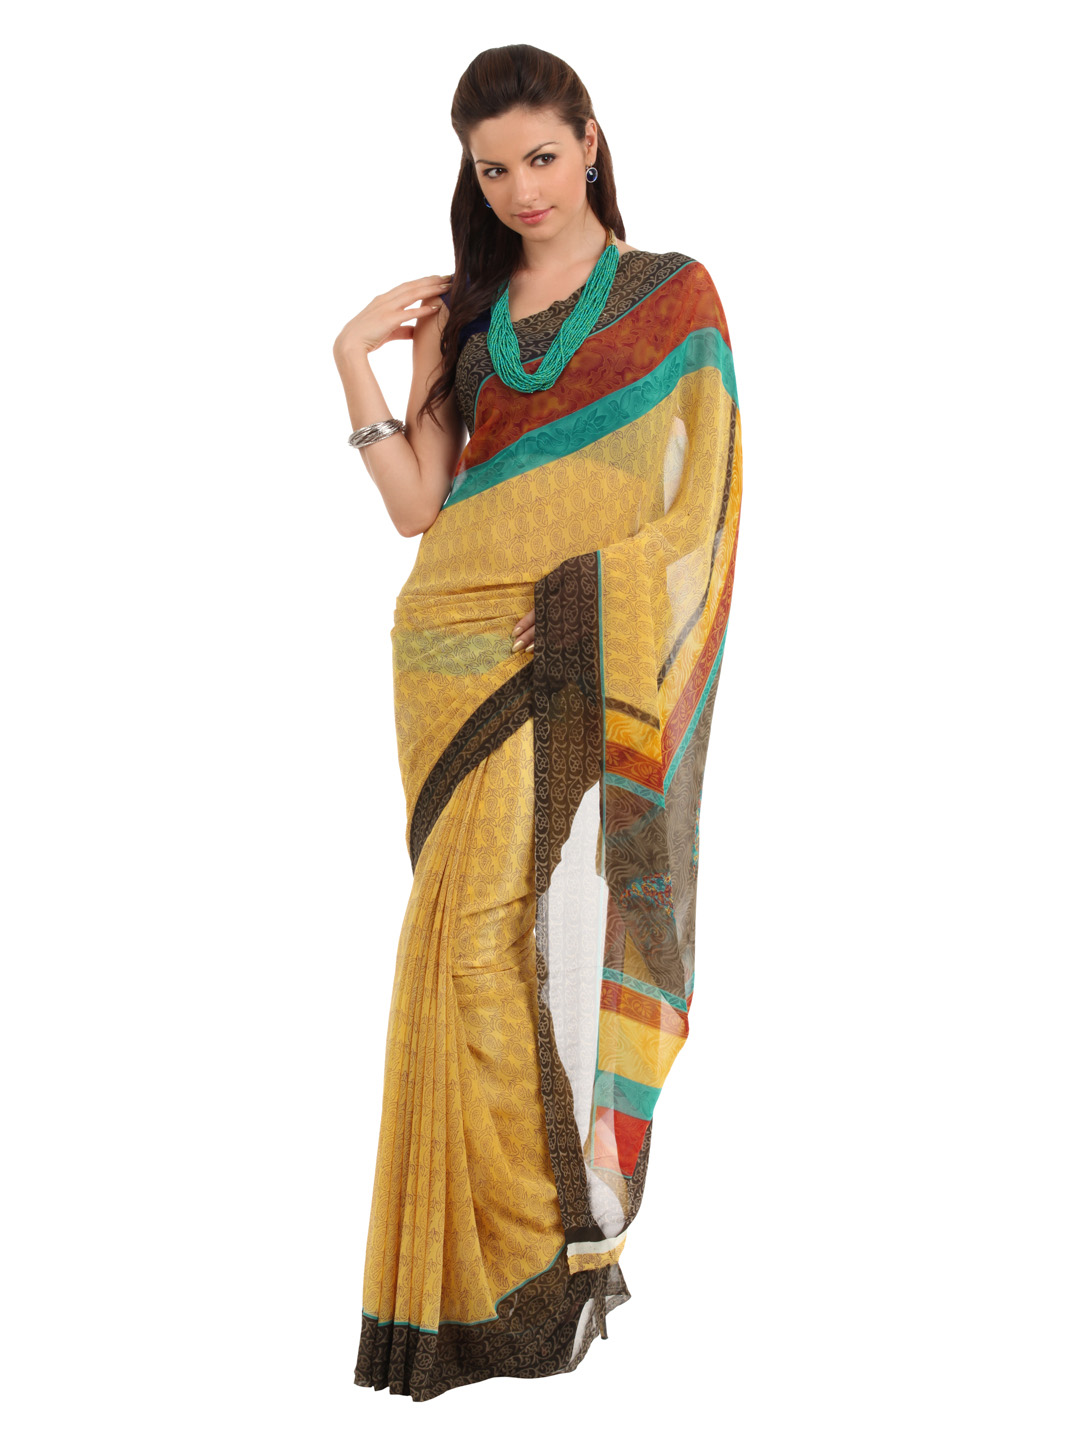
FNF Yellow Evening Wear Sari
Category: Apparel / Saree / Sarees
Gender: Women
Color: Yellow
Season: Fall 2012
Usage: Ethnic